History of agriculture in the Indian subcontinent

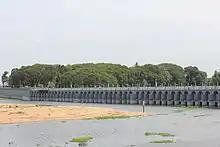
Grand Anicut dam on river Kaveri (1st-2nd Century CE) is one of the oldest water-regulation structures in the world still in use.

The oldest evidence for Indian agriculture is in north-west Indian subcontinent dates from the Neolithic 8000-6000 BCE, with traces of the cultivation of plants and domestication of crops and animals. India was the largest producer of wheat and grain. Then settled life soon followed with implements and techniques being developed for agriculture. Double monsoons led to two harvests being reaped in one year. Indian products soon reached the world via existing trading networks and foreign crops were introduced to India. Plants and animals—considered essential to their survival by the Indians—came to be worshiped and venerated.